Kenny Clark (defensive tackle)

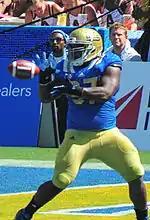
Clark catching a touchdown pass for UCLA in 2015

Clark appeared in all 13 games as a true freshman at UCLA in 2013. He started four games and had 31 tackles. As a sophomore in 2014, Clark was a second-team All-Pac-12 Conference selection after starting all 13 games and making 58 tackles. Already established as a strong run defender, he improved as a pass rusher as a junior after entering 2015 with just one career sack. He had a career-high three sacks against Washington State. He was named third-team All-American by the Associated Press and was the lone Bruin named first-team All-Pac-12. Clark had a career-high 11 tackles in the Foster Farms Bowl against Nebraska, and ranked second on the team with 75 tackles and six sacks. After the season, he decided to forgo his senior year and enter the 2016 NFL draft.